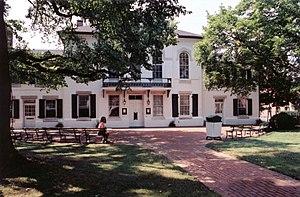
La ville de Centreville est le siège du comté de Queen Anne, situé dans le Maryland, aux États-Unis.